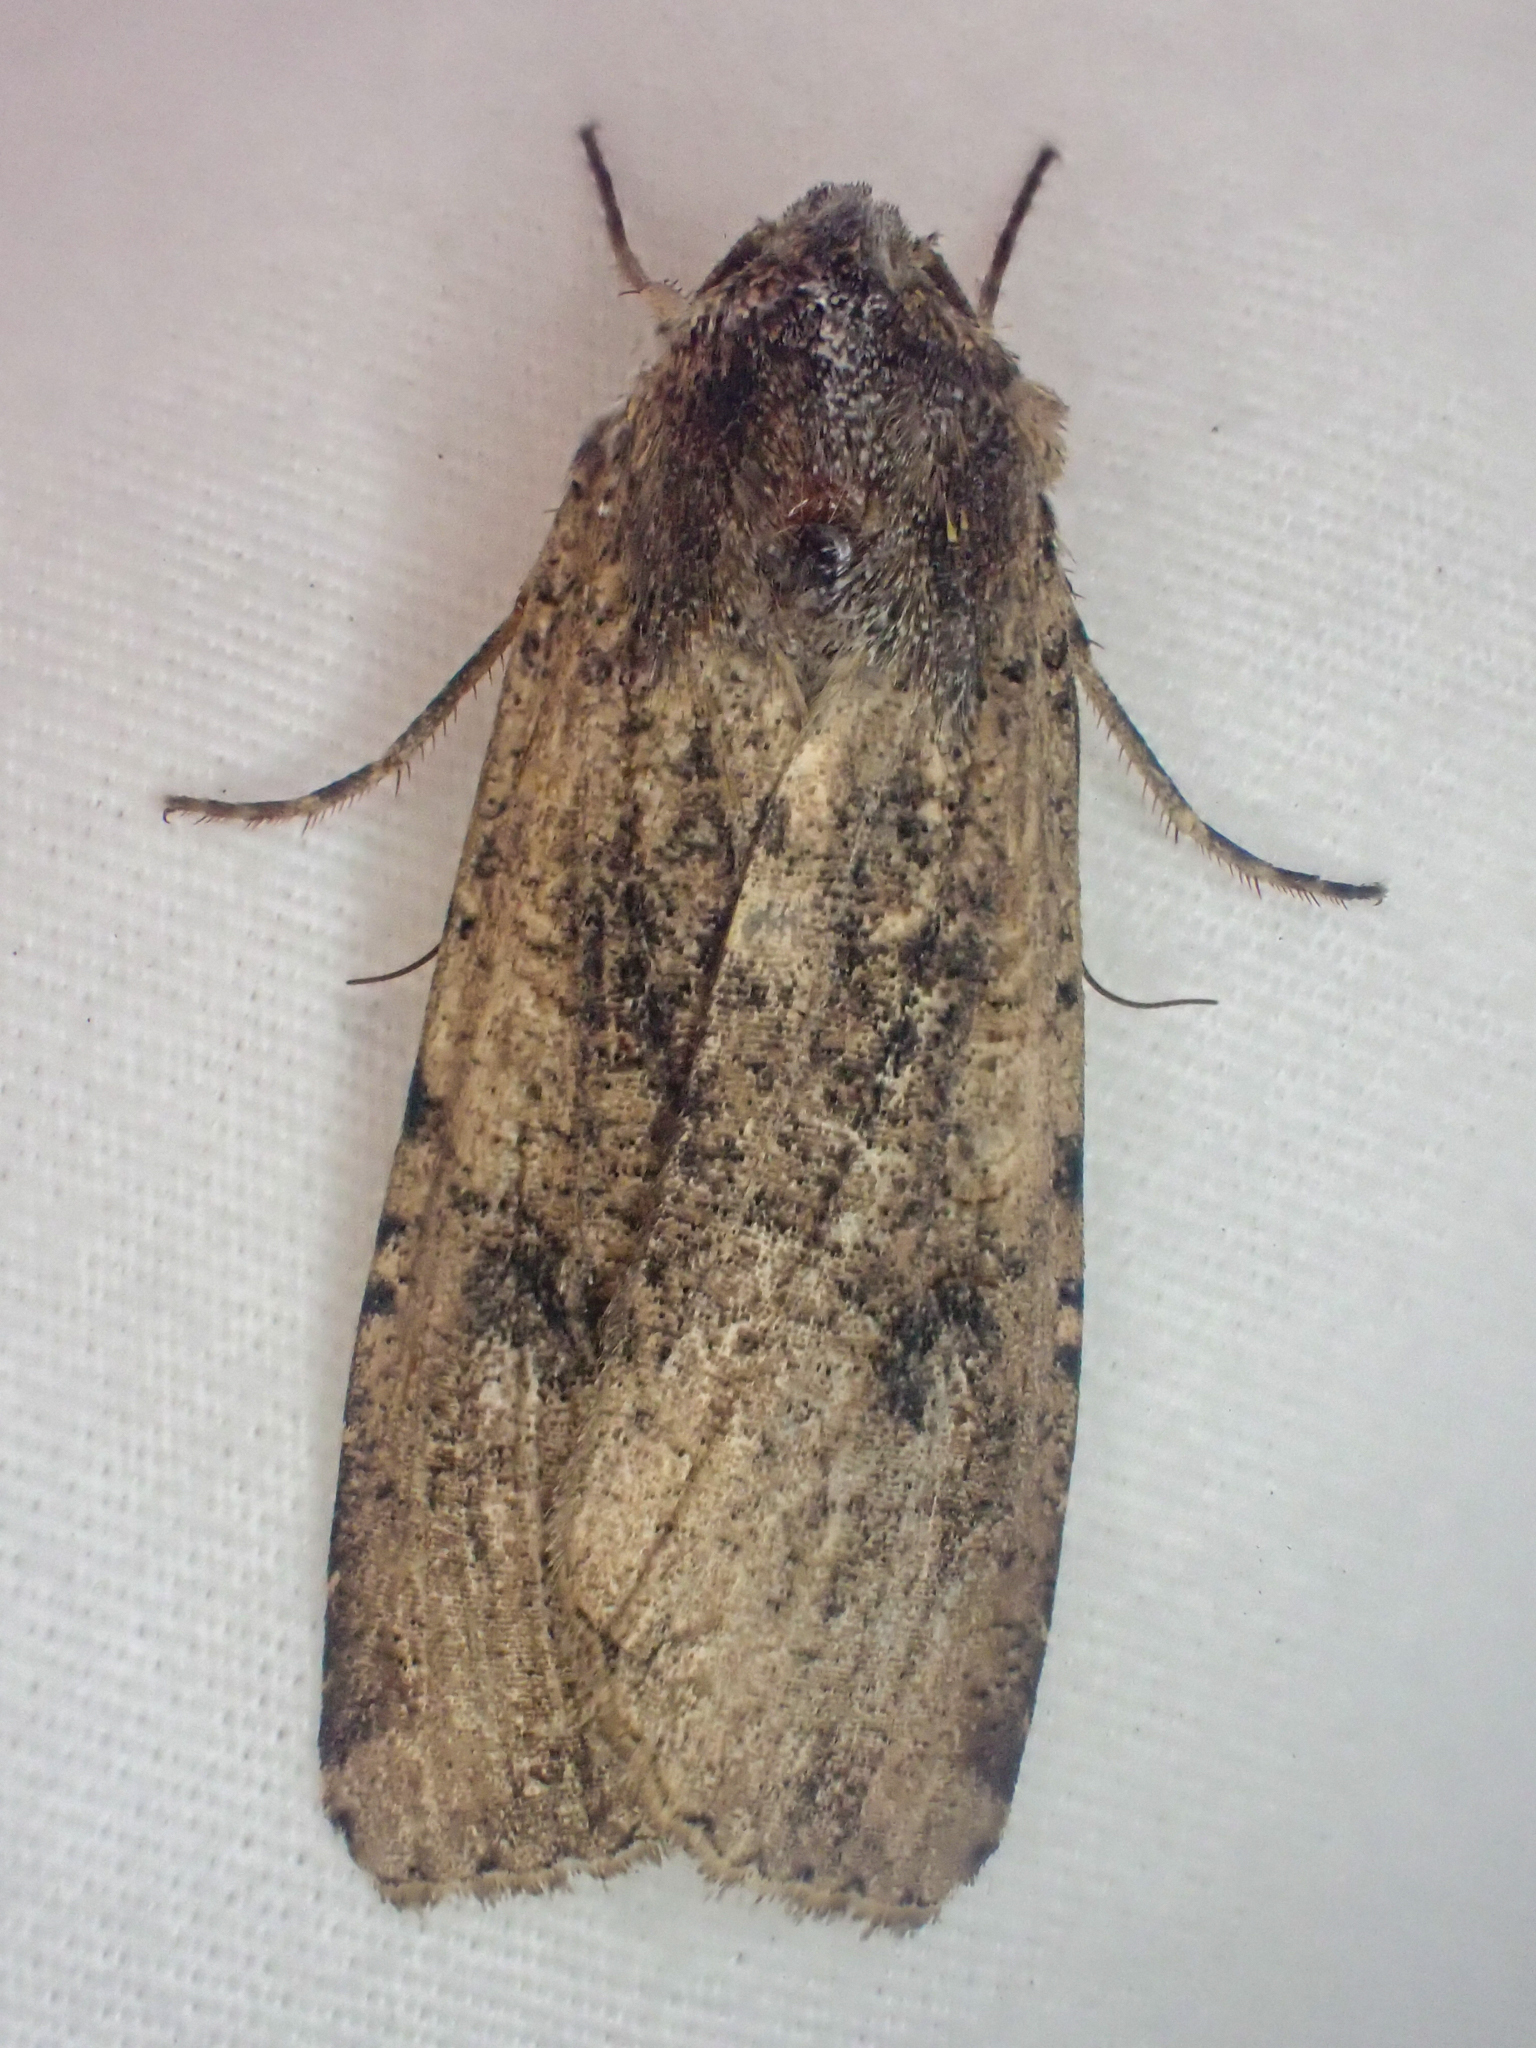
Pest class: cutworms